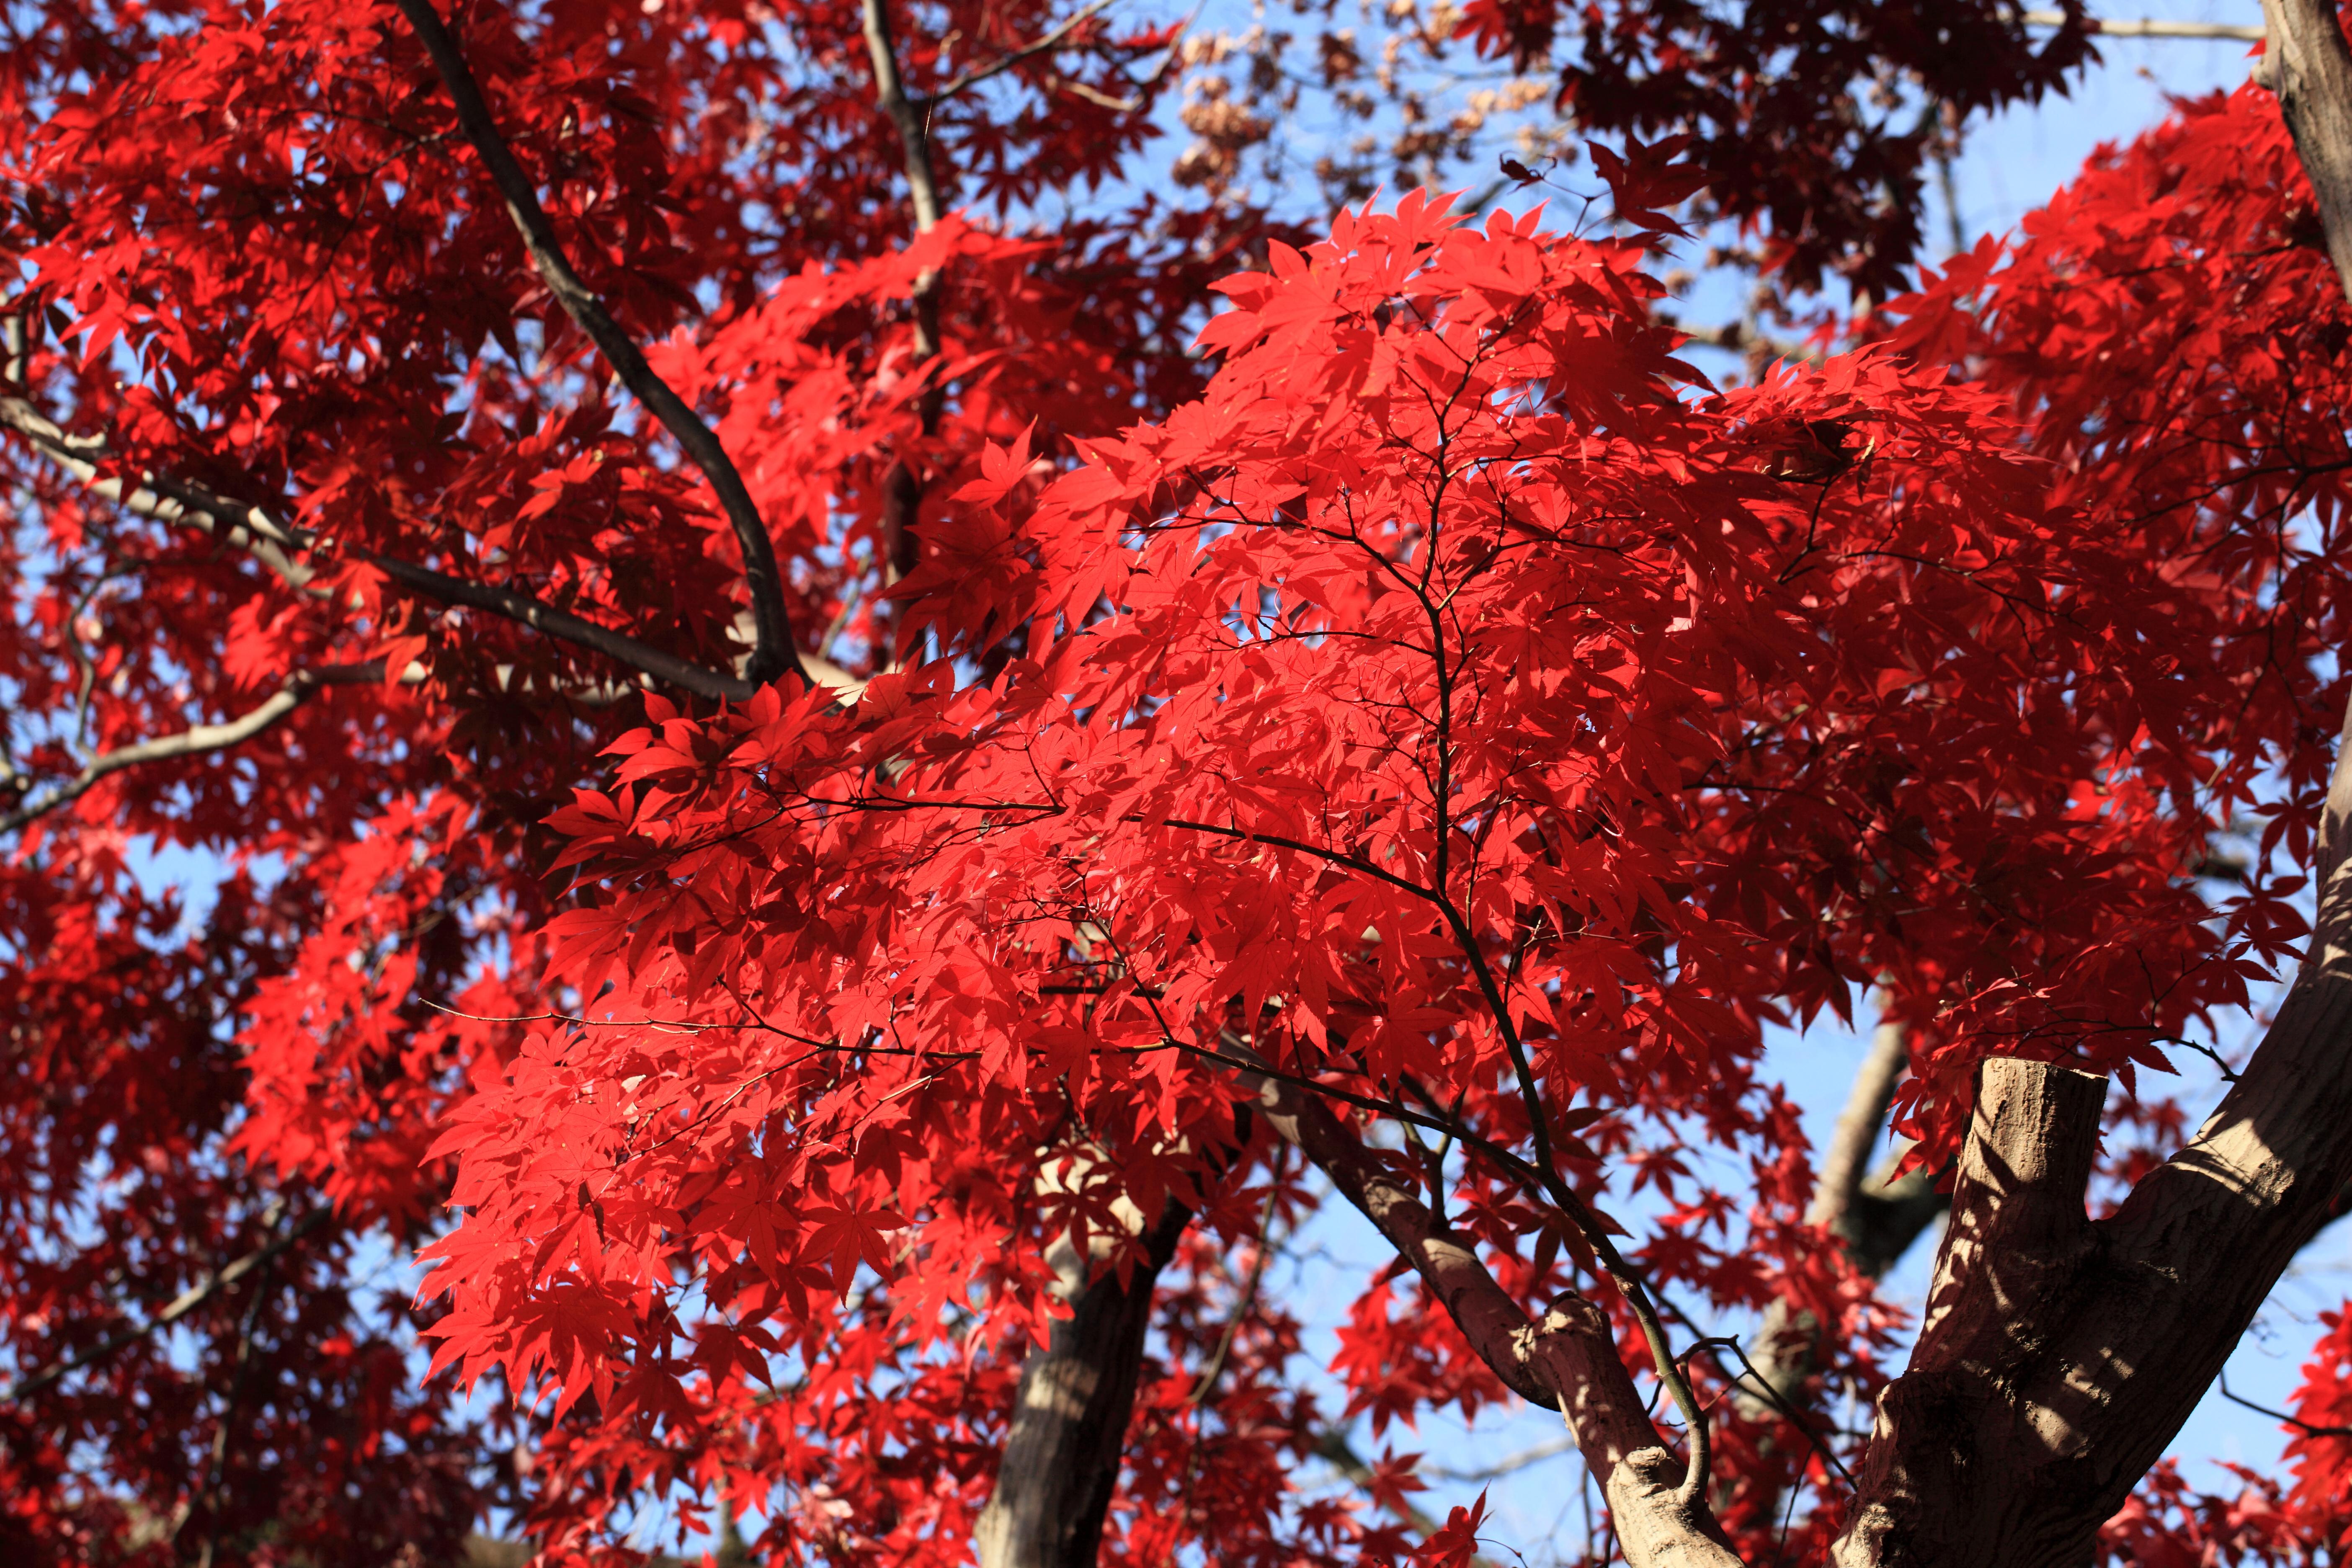
tree, branch, plant, leaf, flower, high, red, autumn, season, maple tree, maple leaf, temple, shrub, 5d, hires, rowan, markii, hi, res, resolution, chiba, matsudo, hondoji, flowering plant, woody plant, land plant